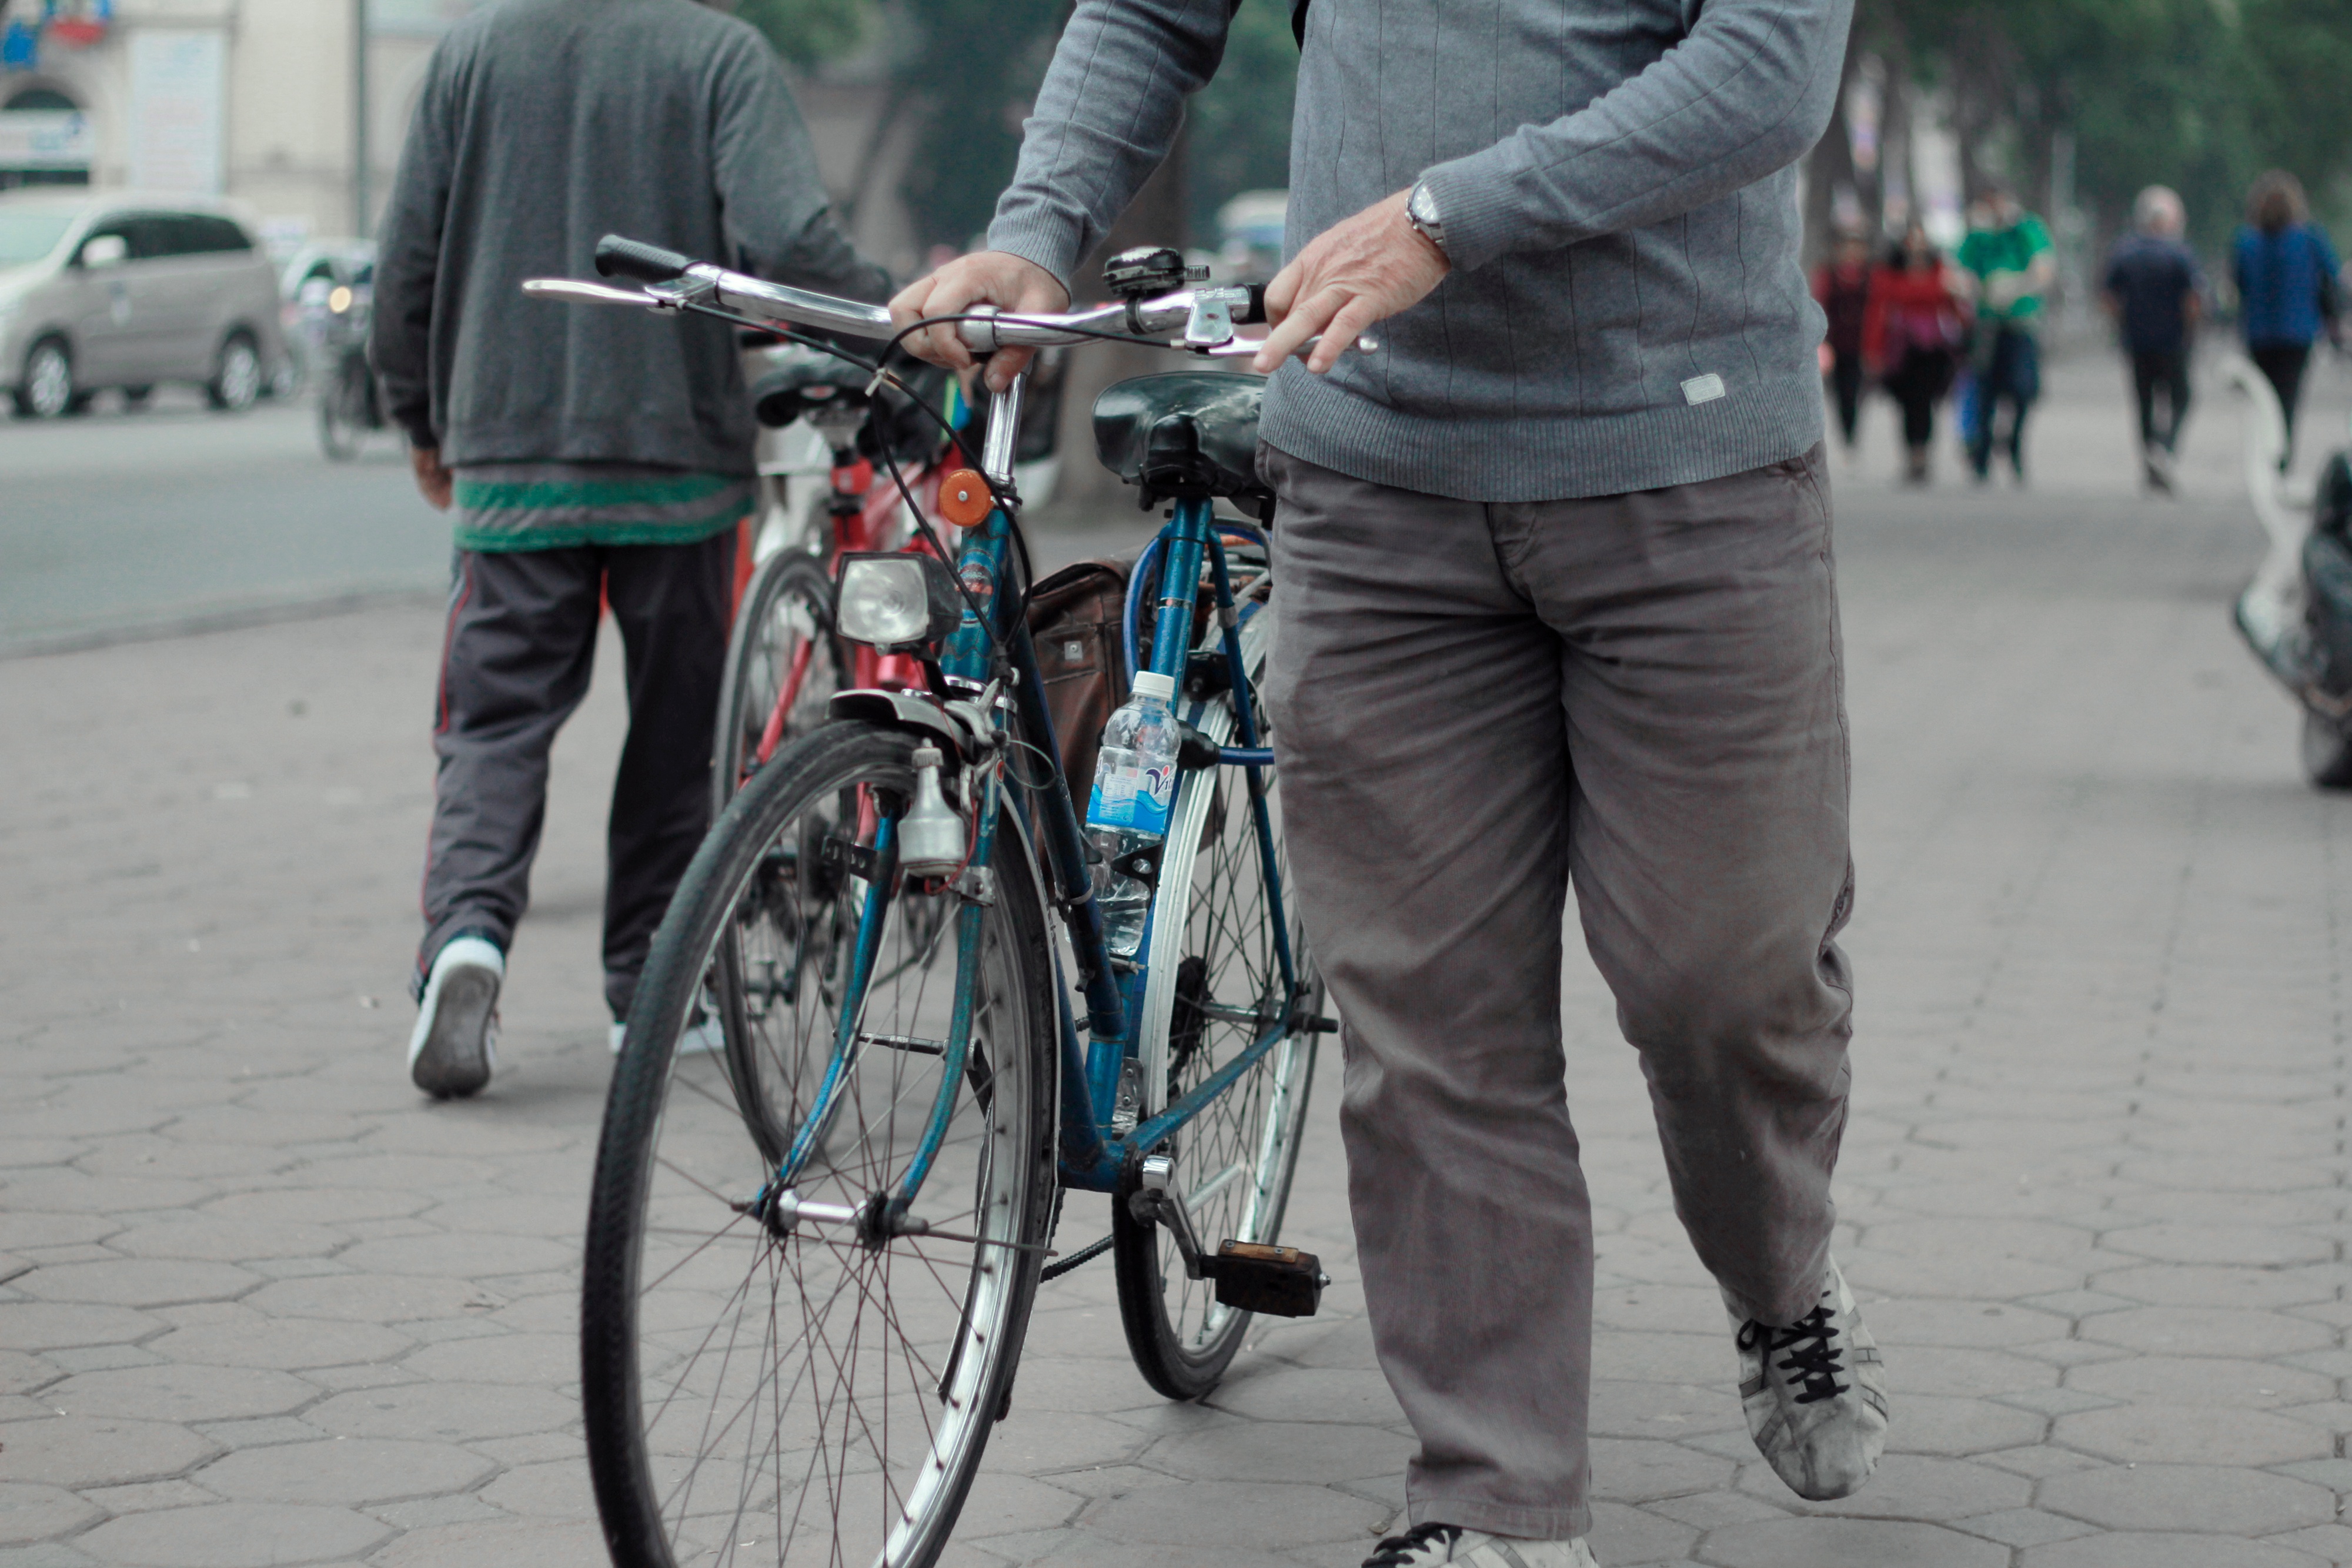
road, street, bicycle, vehicle, sports equipment, cycling, sports, road cycling, endurance sports